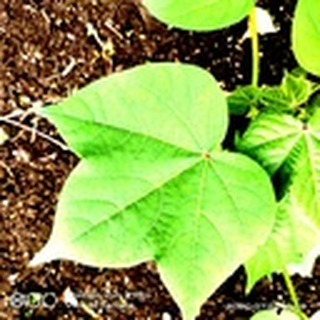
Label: healthy_cotton